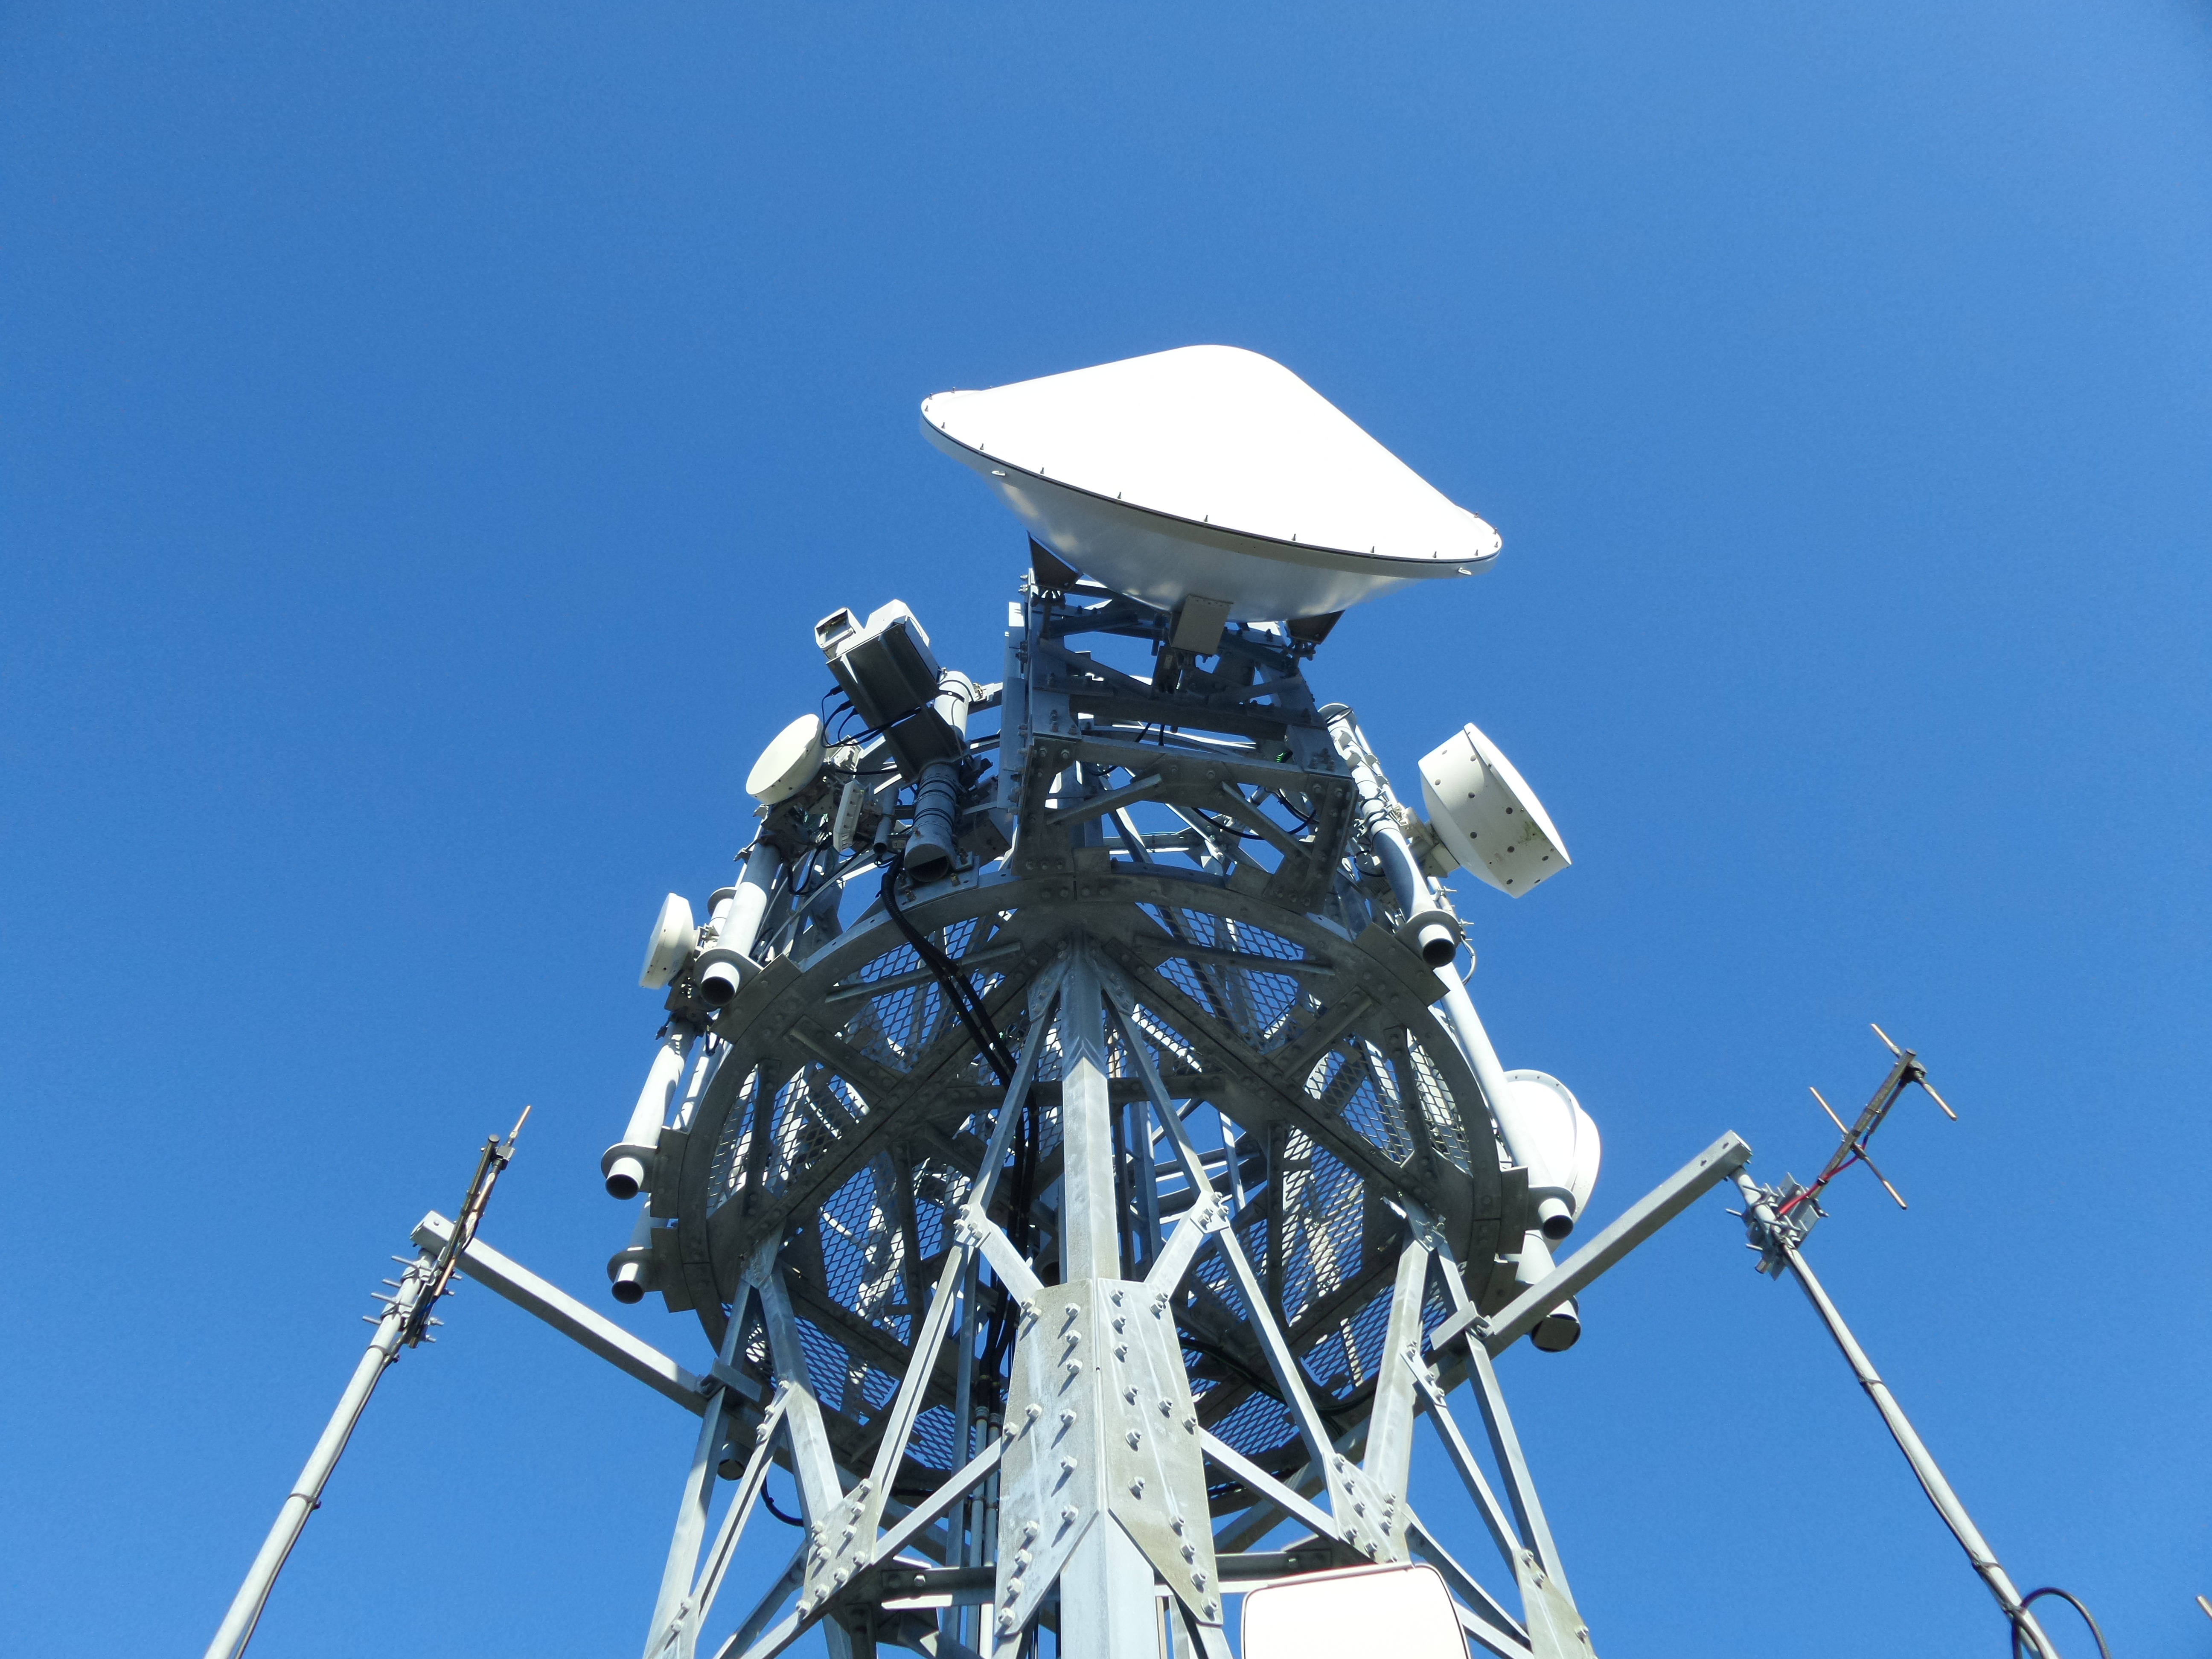
mobile, sky, antenna, tower, mast, phone, communication, machine, blue, lighting, broadcast, light fixture, cellular, gsm, network, transmission, microwave, receiver, transmitter, electromagnetic, telecommunication, atmosphere of earth